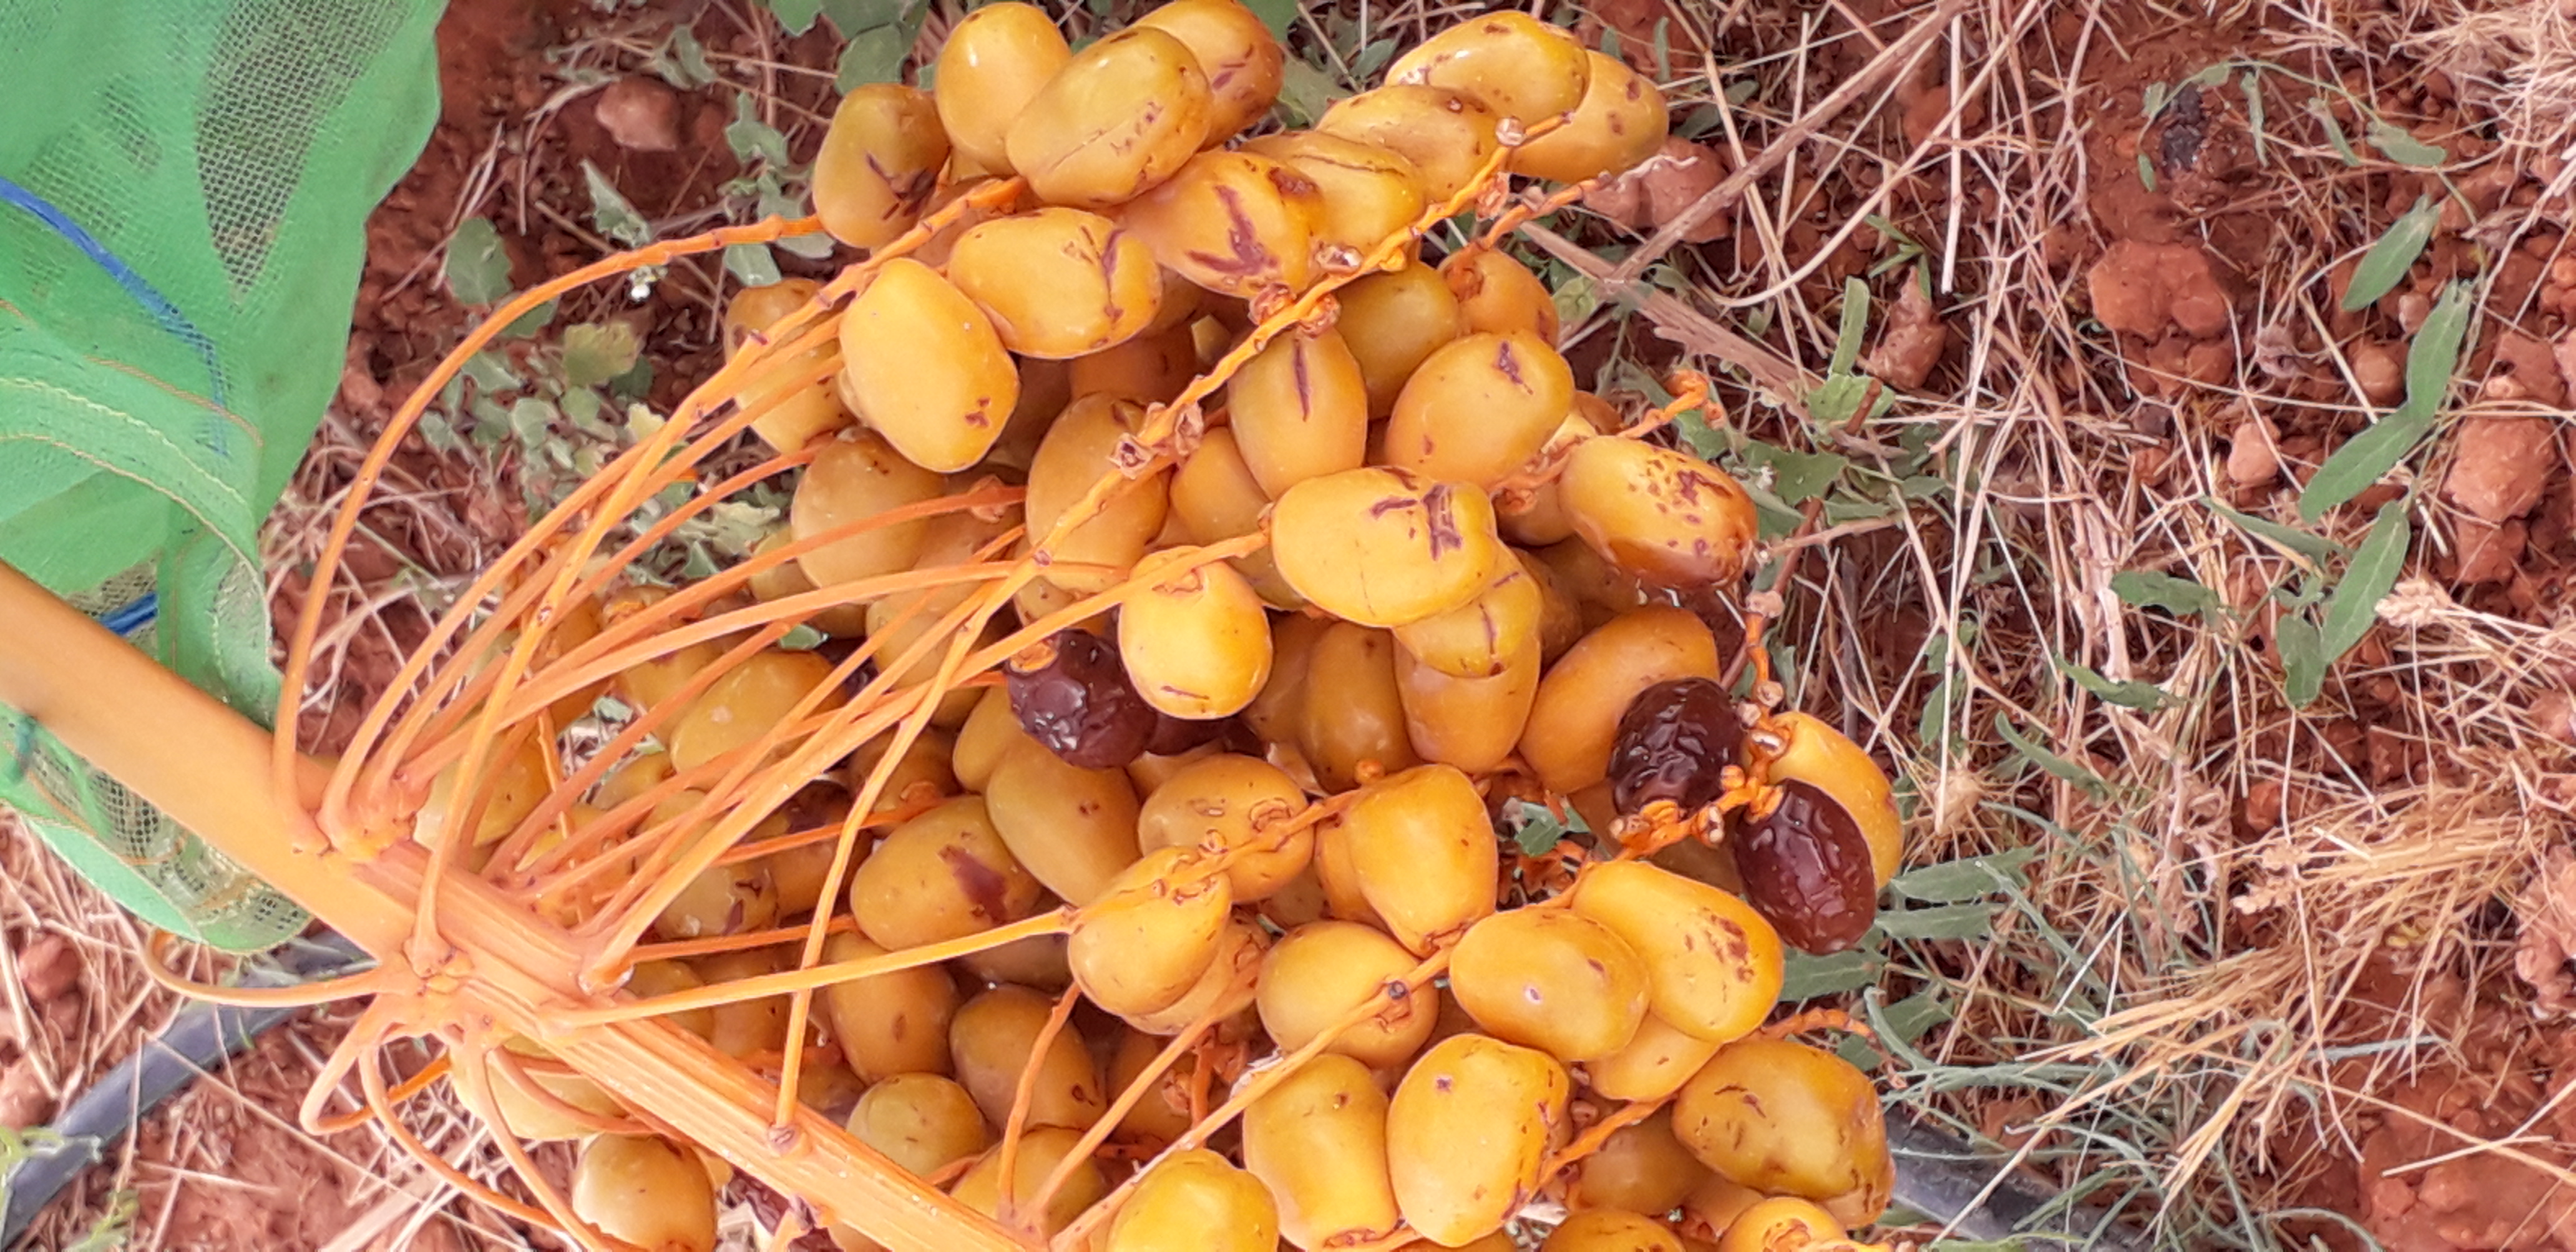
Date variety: Boufagous